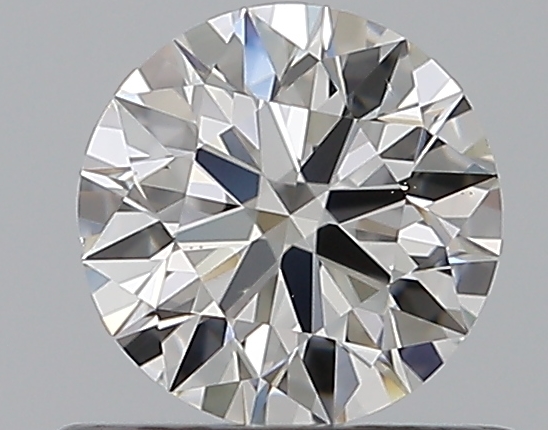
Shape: round
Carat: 0.5
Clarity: VS2
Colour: H
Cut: EX
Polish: EX
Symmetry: EX
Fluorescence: F
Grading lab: GIA
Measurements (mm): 5.07 x 5.1 x 3.15